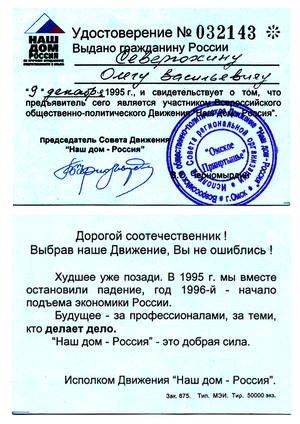
Notre Maison la Russie, abrégée en NDR, était un parti politique russe de droite entre 1995 et 2000. C'était le parti du président Boris Eltsine.